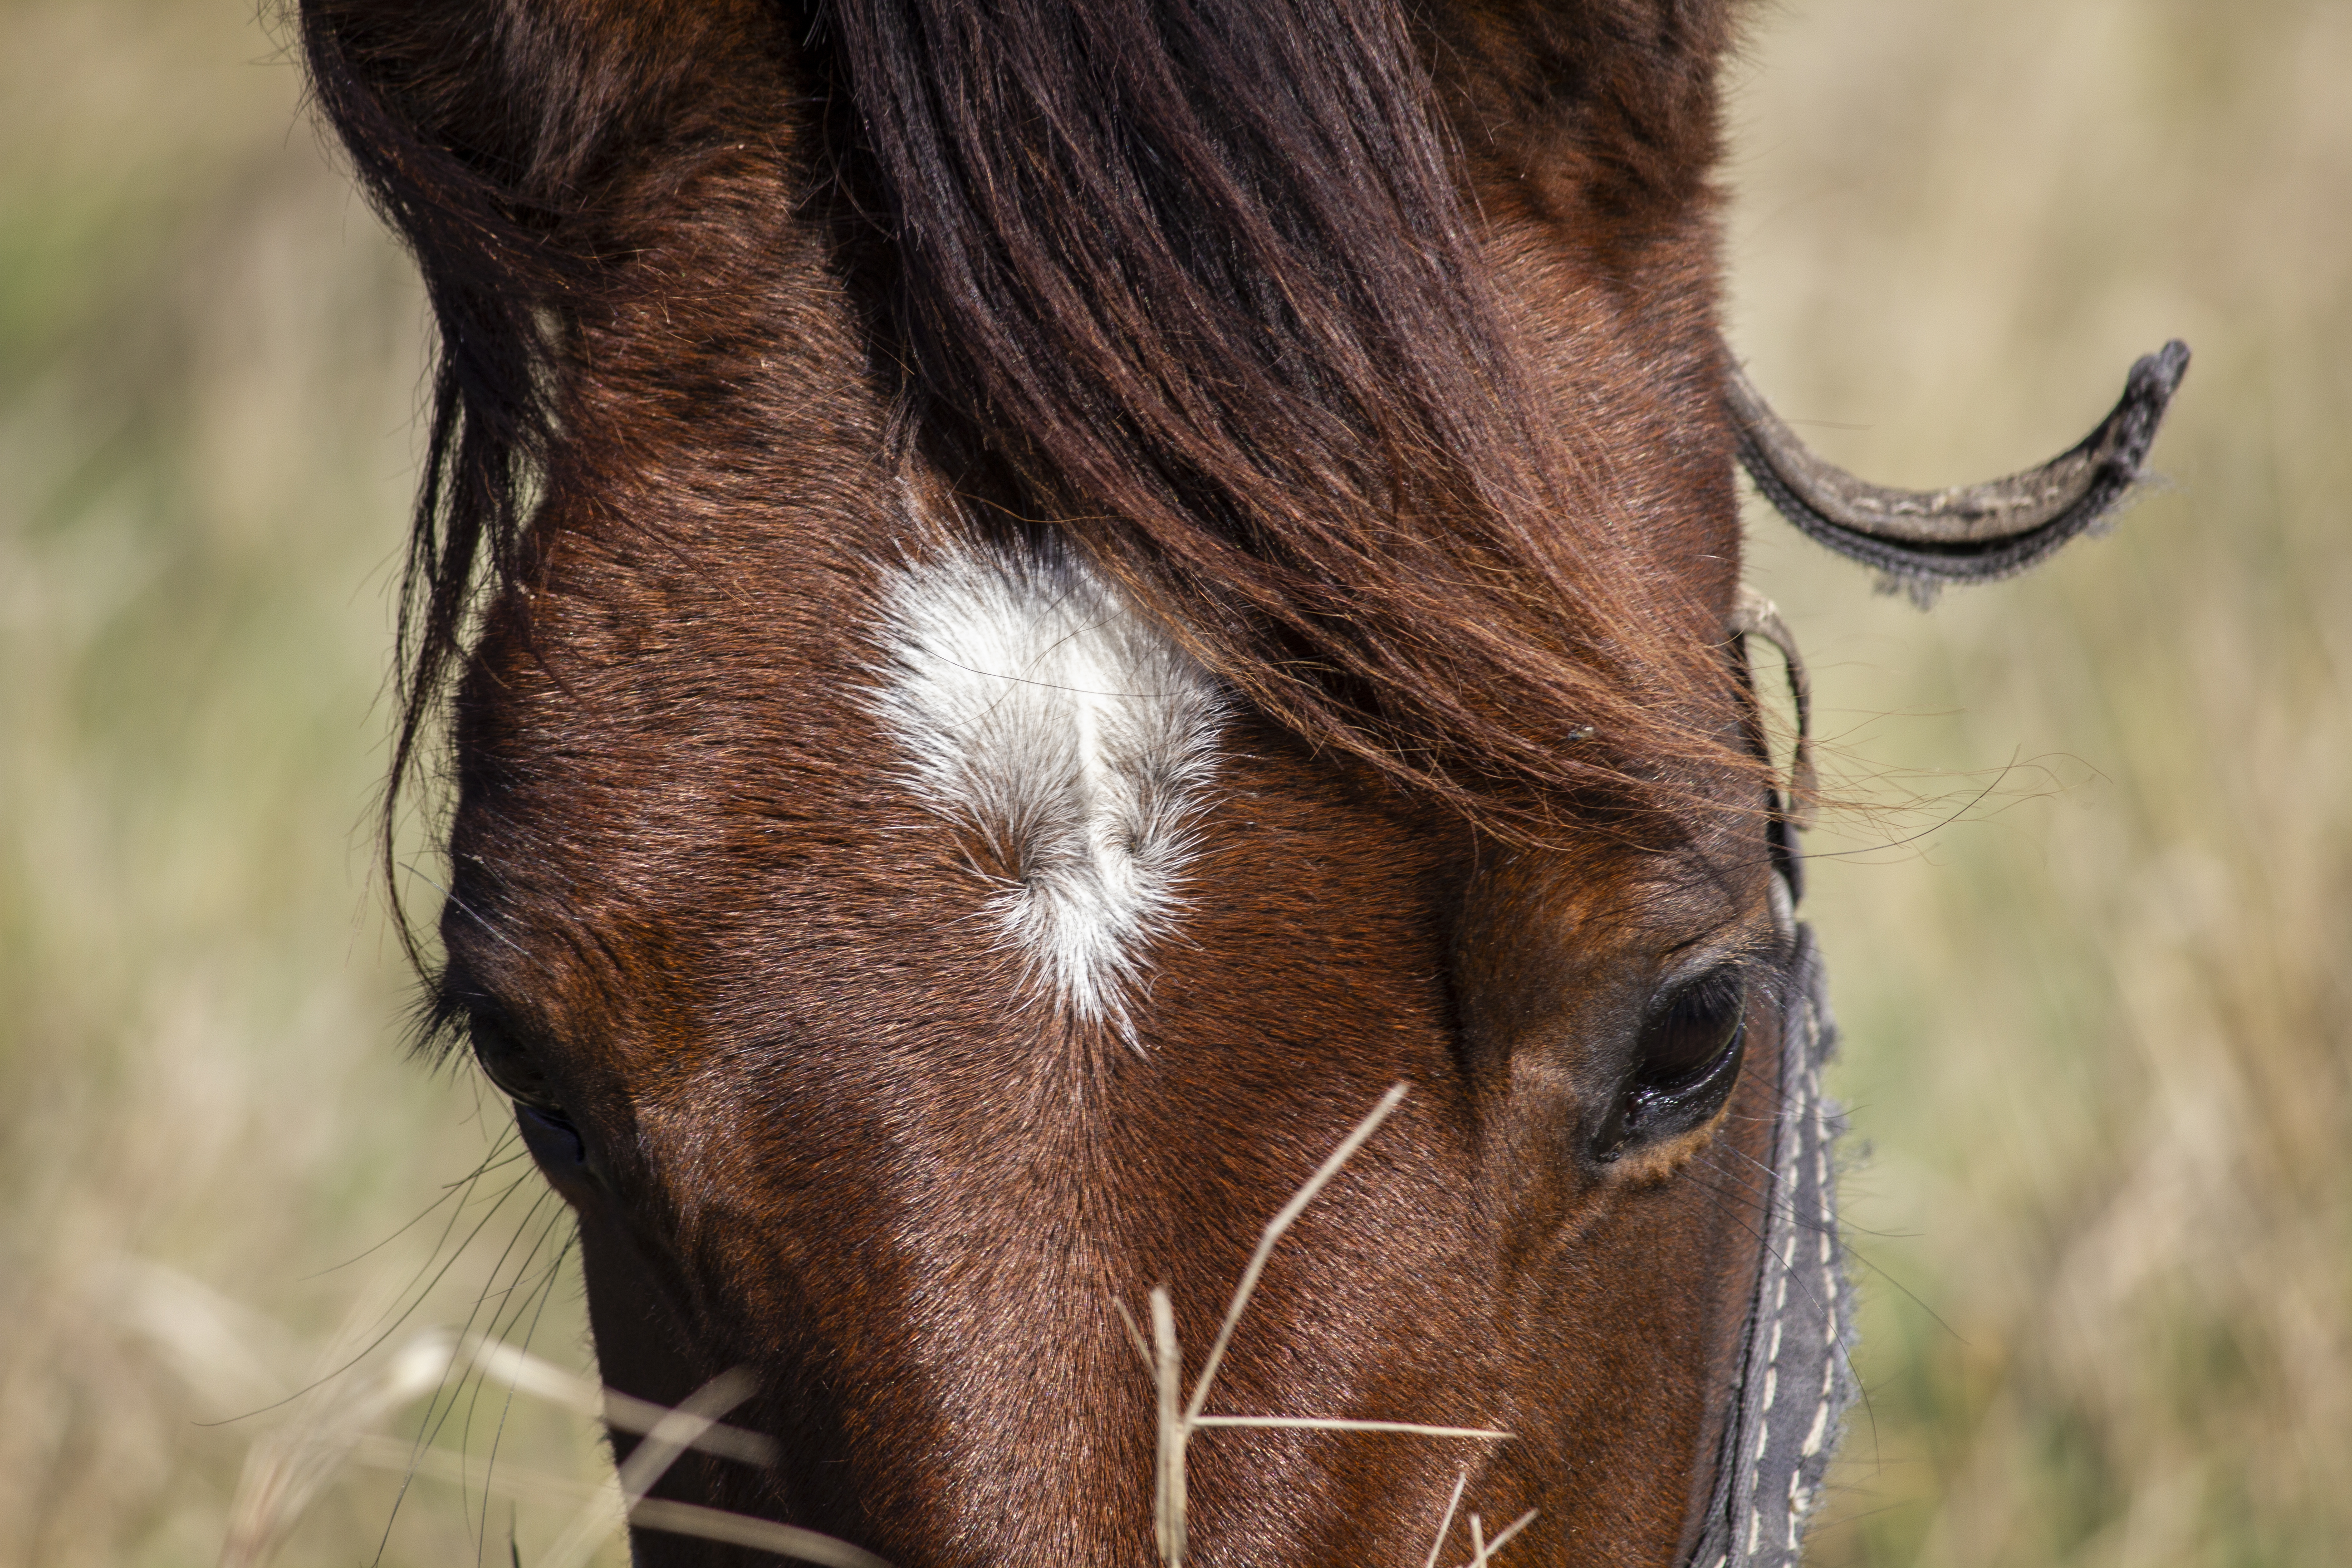
horse, foal, autumn, grass, dry, fauna, horse like mammal, wildlife, mane, eye, close up, snout, mustang horse, bridle, horse tack, livestock, fur